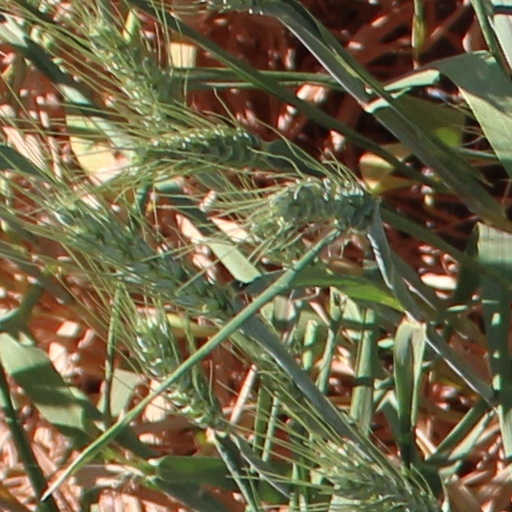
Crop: wheat